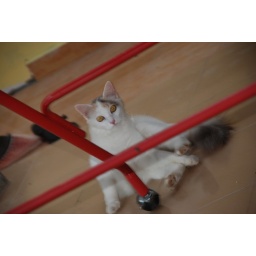
i love this pose by meloq. she's a cute cat an clean.